Romanian-language schools in Transnistria

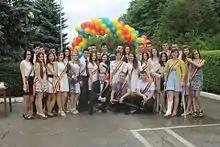
Students at the Alexandru cel Bun High School in Bender celebrating the end of the academic year in May 2013

An OSCE report from June 2005 states: "If they [Moldovan parents in Transnistria] enroll their children in one of these schools that offer a Moldovan curriculum using a Latin script, they risk being threatened by the regional security service, and seeing their jobs put in jeopardy. Sending their children in one of the 33 Transdniestrian schools they teach in their native language in Cyrillic is, however, hardly an appealing alternative, as the schools follow an out-dated curriculum and use textbooks from the Soviet period". This is the reason why many Moldovans from Transnistria send their children in harassment-free Russian language schools. There were over 1,600 students in the Romanian-language schools in Transnistria in 2020-2021. Among the 44,006 students who attended Transnistrian government schools in 2018-2019, 38,240 attended Russian-language ones (86.90%), 2,974 Moldovan-language ones in the Cyrillic alphabet (6.76%), 2,376 mixed Russian and Moldovan ones (5.4%) and Ukrainian ones 416 (0.95%). This would suggest that about 15% of the population of Transnistria was studying in the Romanian language in the Cyrillic or Latin alphabets, including those in the bilingual schools. In 2020, 34.2% of the kindergarten students were ethnic Moldovans, while 28% were ethnic Ukrainians.